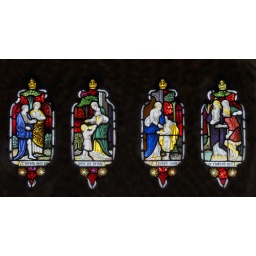
One of the north windows in St.George's Church, Dunster.I was thirsty and you gave me drink,Lacking clothes and you clothed me.